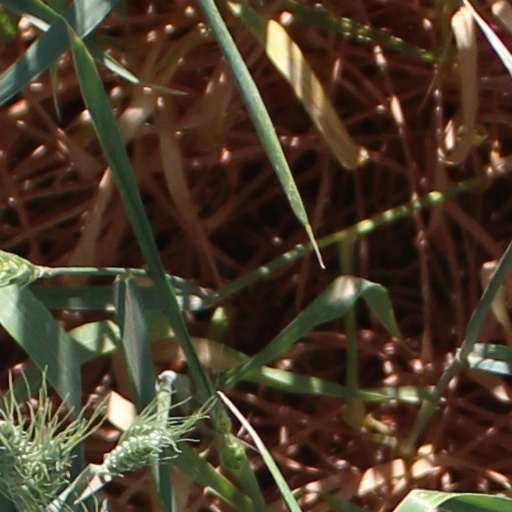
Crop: wheat